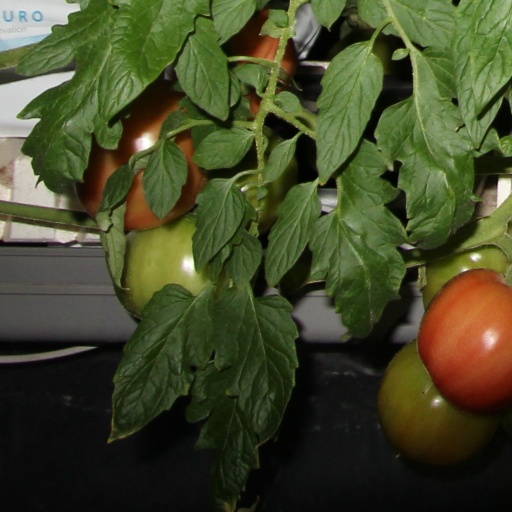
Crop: tomato